Gardiners Creek Trail

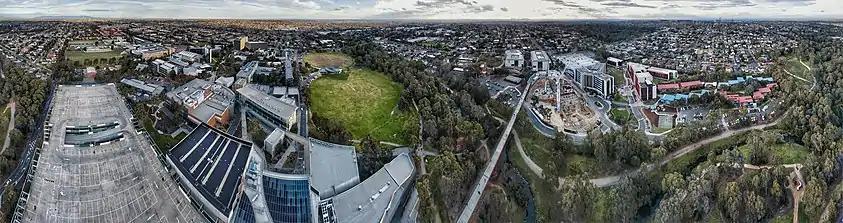
Aerial perspective of Gardiners Creek and trail cutting across the Deakin University Burwood campus. Shot September 2018. Altitutude: 110m.

The path begins as a branch of the Main Yarra Trail, opposite St Kevin's College and Scotch College, close to Kooyong railway station (on the Glen Waverley line); between the suburbs of Toorak, Hawthorn, and Kooyong. The path snakes along Gardiners Creek, near the Monash Freeway. It also goes past Solway Primary School.